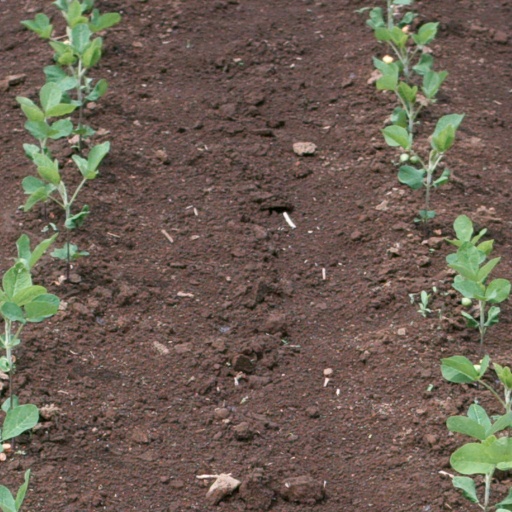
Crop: soybean